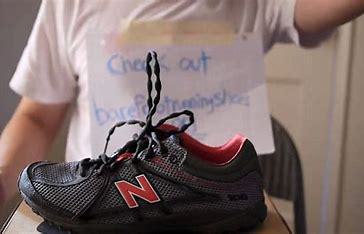
Brand: New
Model: Balance 100